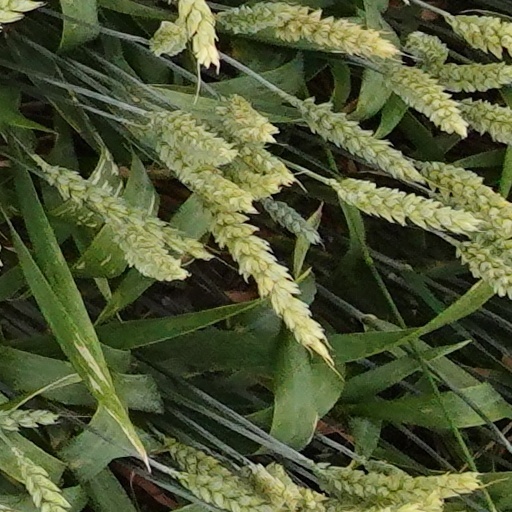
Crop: wheat